Fortress of Humaitá

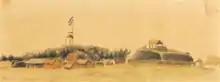
'Paso Pucú. Headquarters of the tyrant López. Earthwork to protect him from Allied fire − done from the life' . Painting (and title) by the Argentine general and watercolourist José Ignacio Garmendía (1841-1925). (An Argentine flag flies over the captured watchtower.)

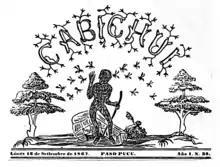
Masthead of the Paraguayan military newspaper "El Cabichuí" published at the Fortress complex. A cloud of "cabichuís" (local venomous wasps) assails an Afro-Brazilian.

López II established his headquarters at Paso Pucú, one of the corners of the Quadrilateral (see map in this Section). Amongst orange groves stood the dwellings of López, his mistress Eliza Lynch, and military officers who enjoyed his confidence e.g. Generals Barrios, Resquín, and Bruges; also Bishop Palacios, Lt Colonel George Thompson the chief engineer and Dr Stewart the surgeon-general. The houses were simple "ranchos" (austere dwellings) with thatched roofs. A quadrangle of large traverses or earthworks protected from Allied artillery fire his house, that of Mrs Lynch, and those of his servants. These earthworks were made of sods and the largest was said to contain 422,080 pieces. At the centre of the quadrangle was a "mangrullo" or watchtower. According to Burton the "mangrullo's" ladders were surrounded by hides and matting, "an unusual precaution intended to conceal petticoated ankles", for it was used by Mrs Lynch; and indeed a contemporaneous drawing by the Brazilian engineering corps does show, unusually for Paraguay, a "mangrullo" with a covered ascent.